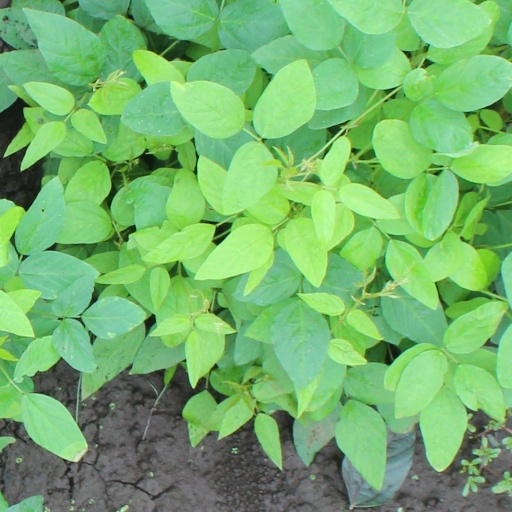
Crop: soybean